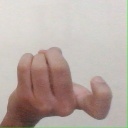
अक्षर: ज